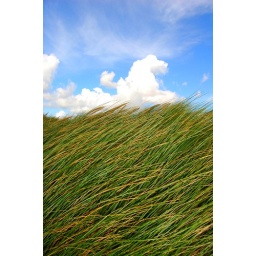
grassy dunes in Ameland against a clear blue sky.